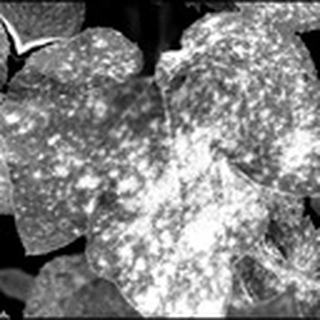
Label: cotton_powdery_mildew